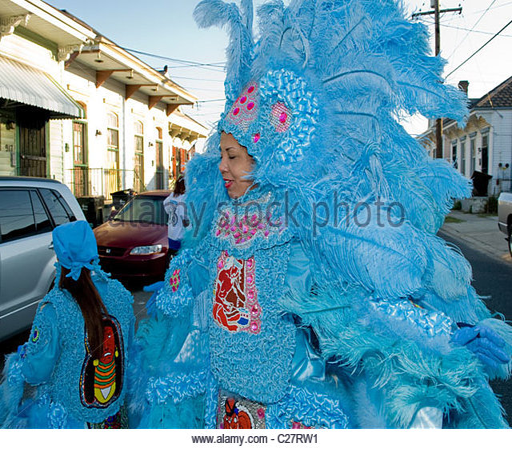
a mother and daughter in feathered costumes